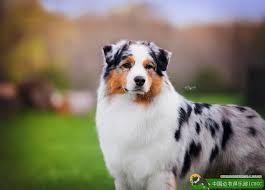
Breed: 245-n000098-Australian_Shepherd